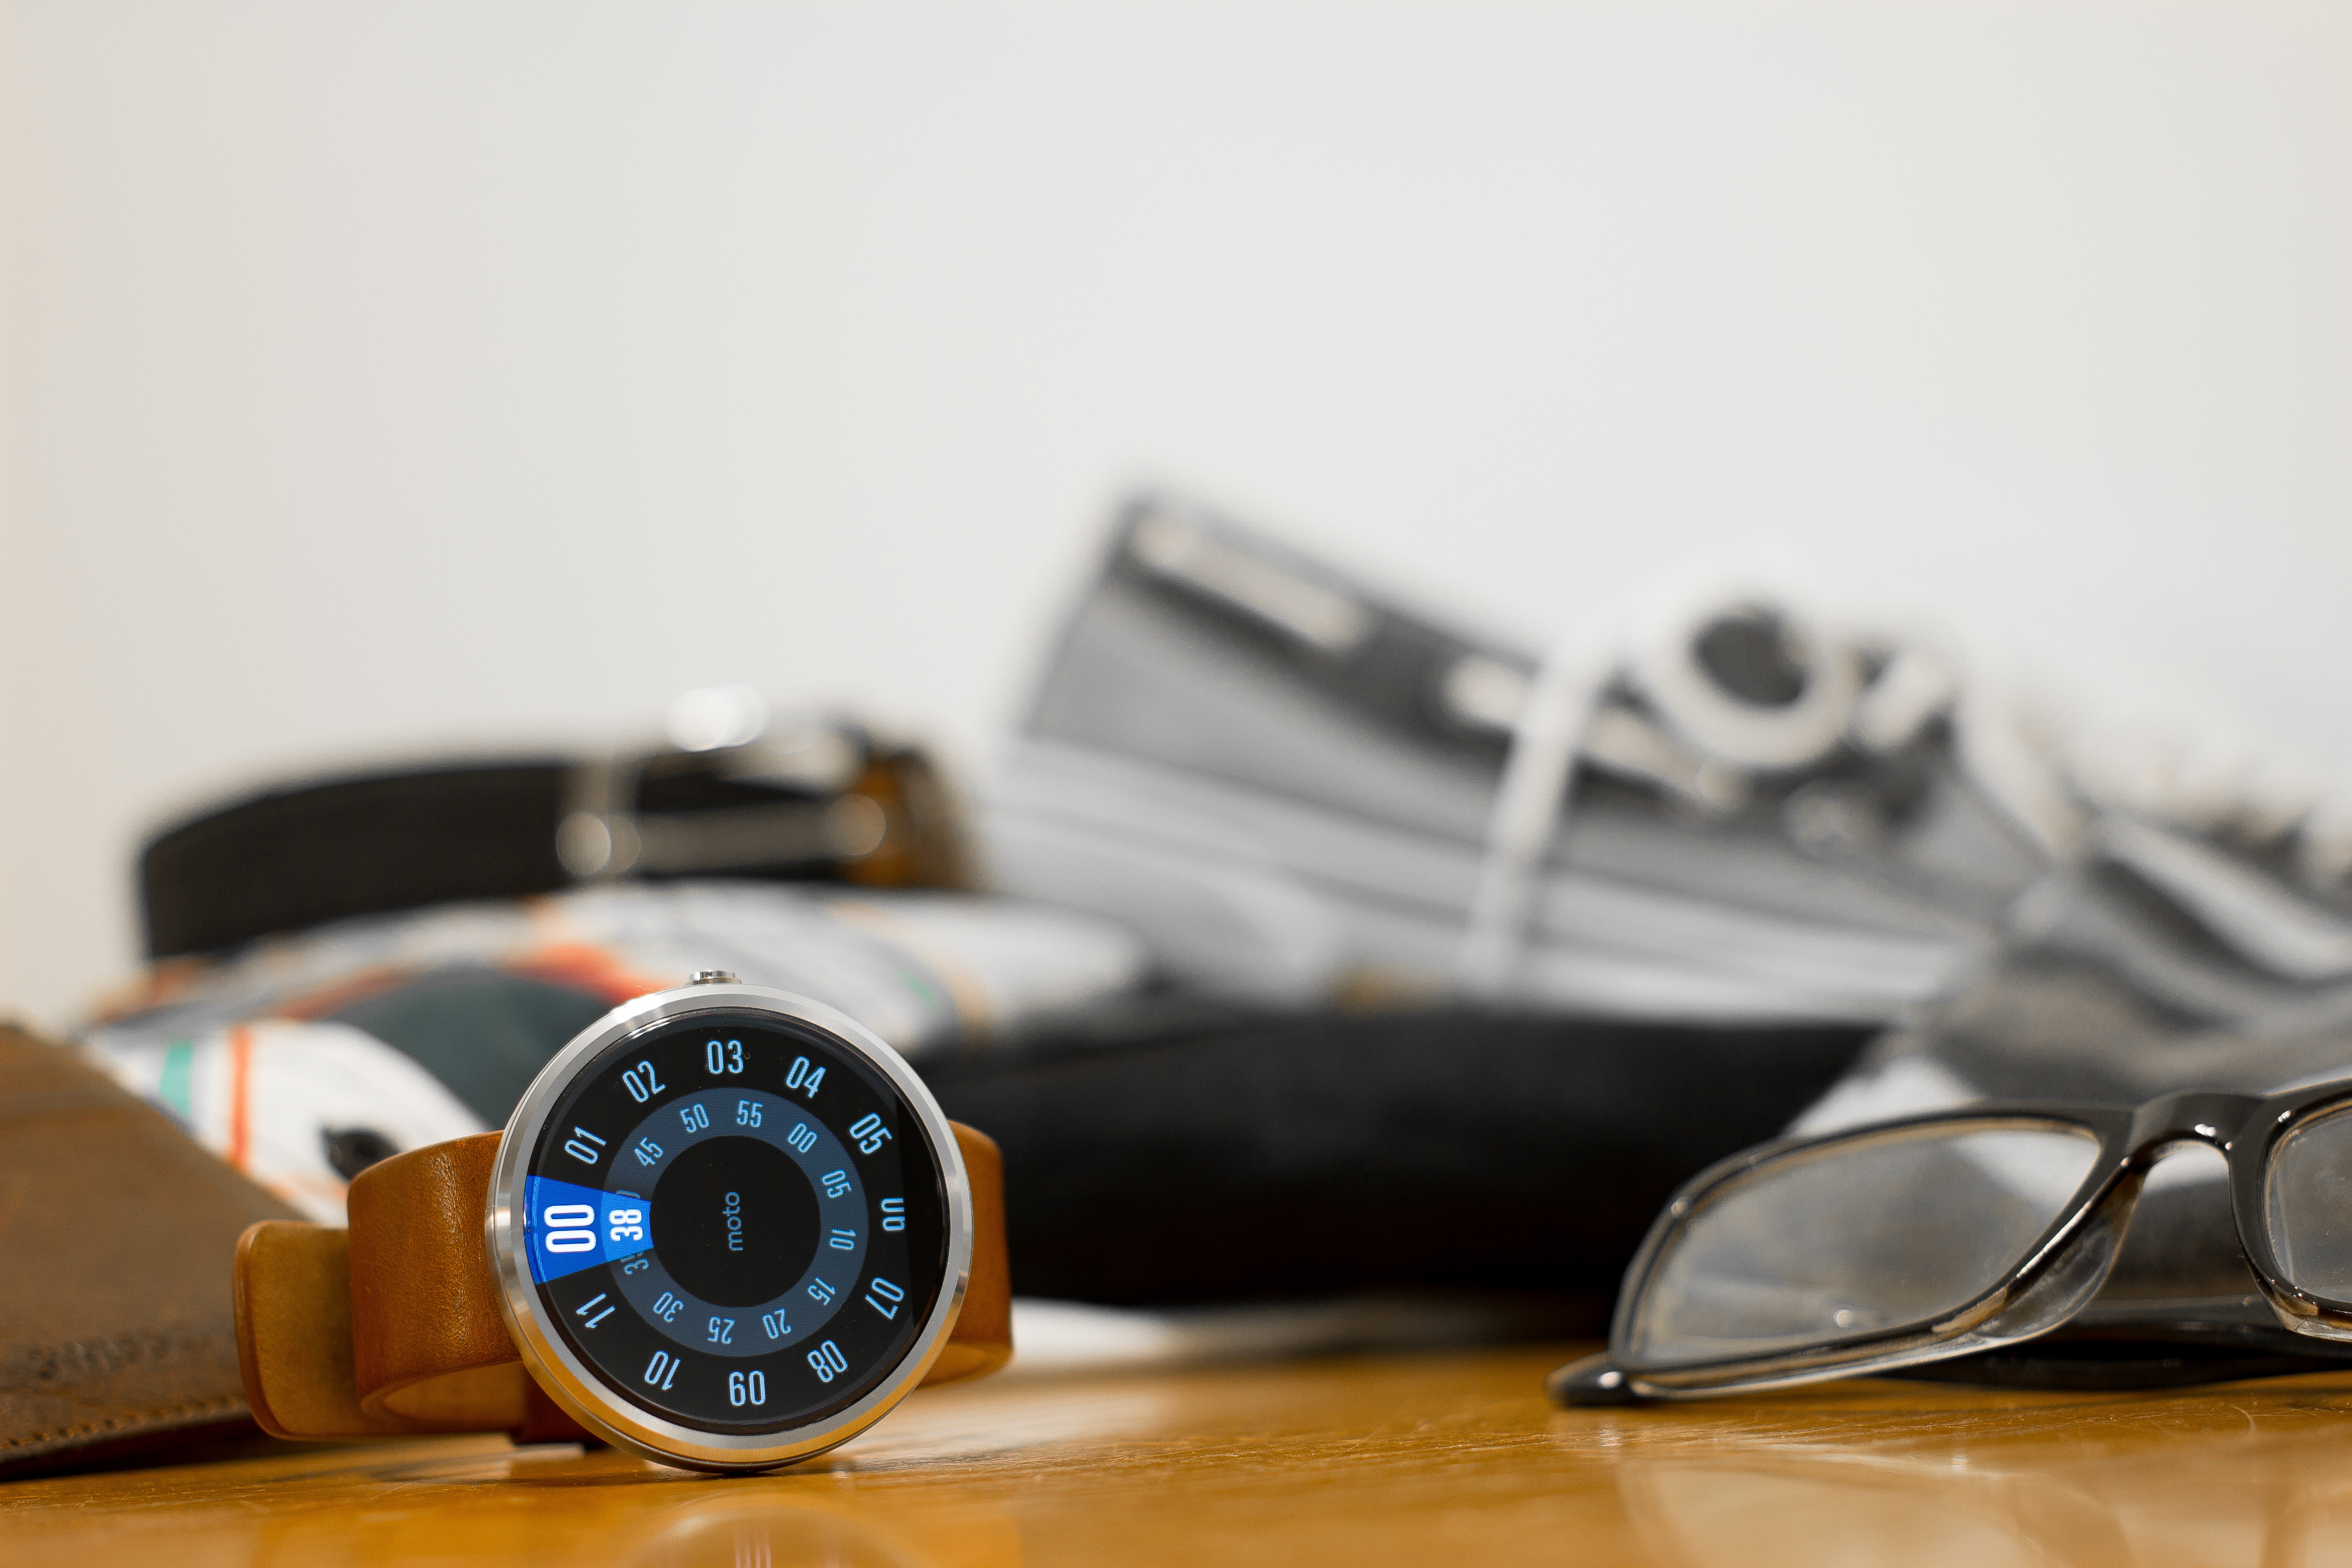
watch, hand, black, brand, product, sunglasses, glasses, eyewear, fashion accessory, vision care